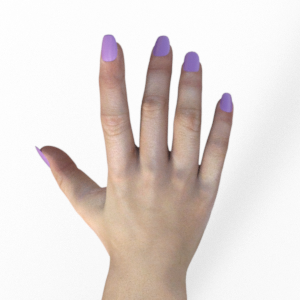
Label: paper